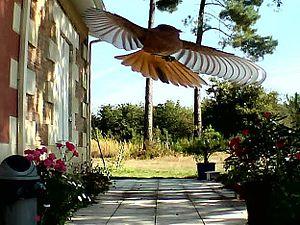
Photographié en vol par une caméra de surveillance en Gironde.
Le Rougequeue à front blanc, dit aussi Rossignol de muraille, est une espèce de passereaux de la famille des Muscicapidae.